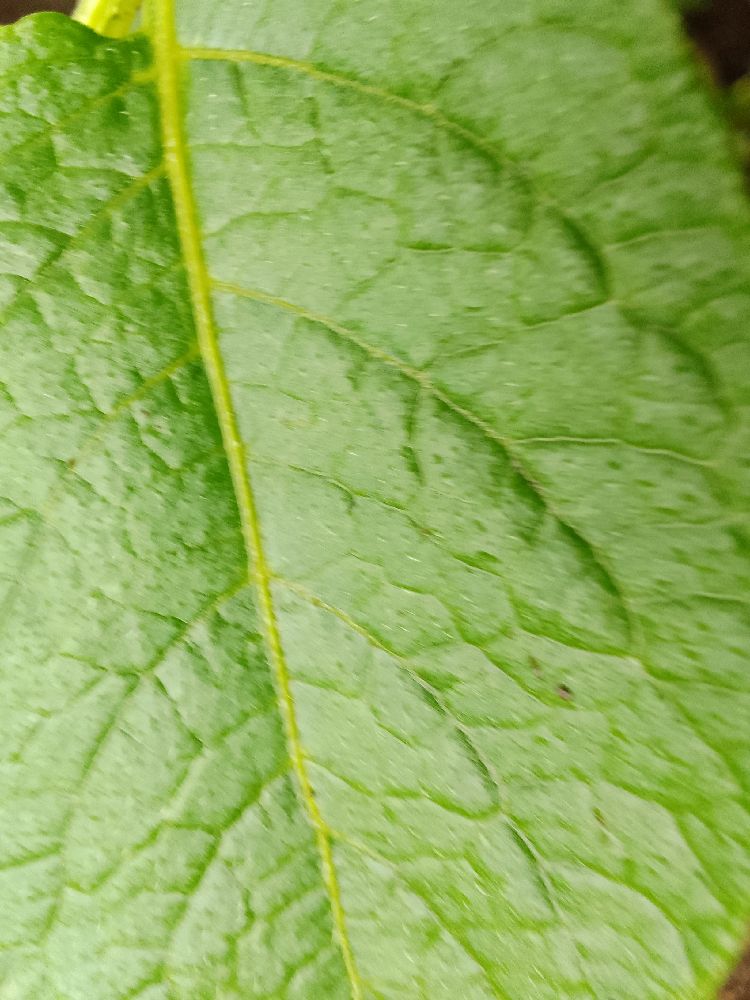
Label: Healthy